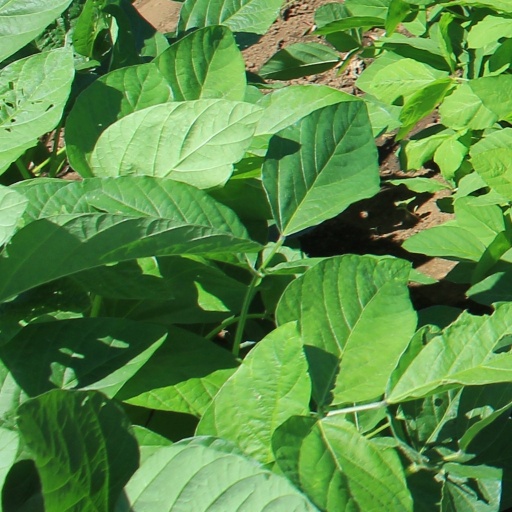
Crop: soybean